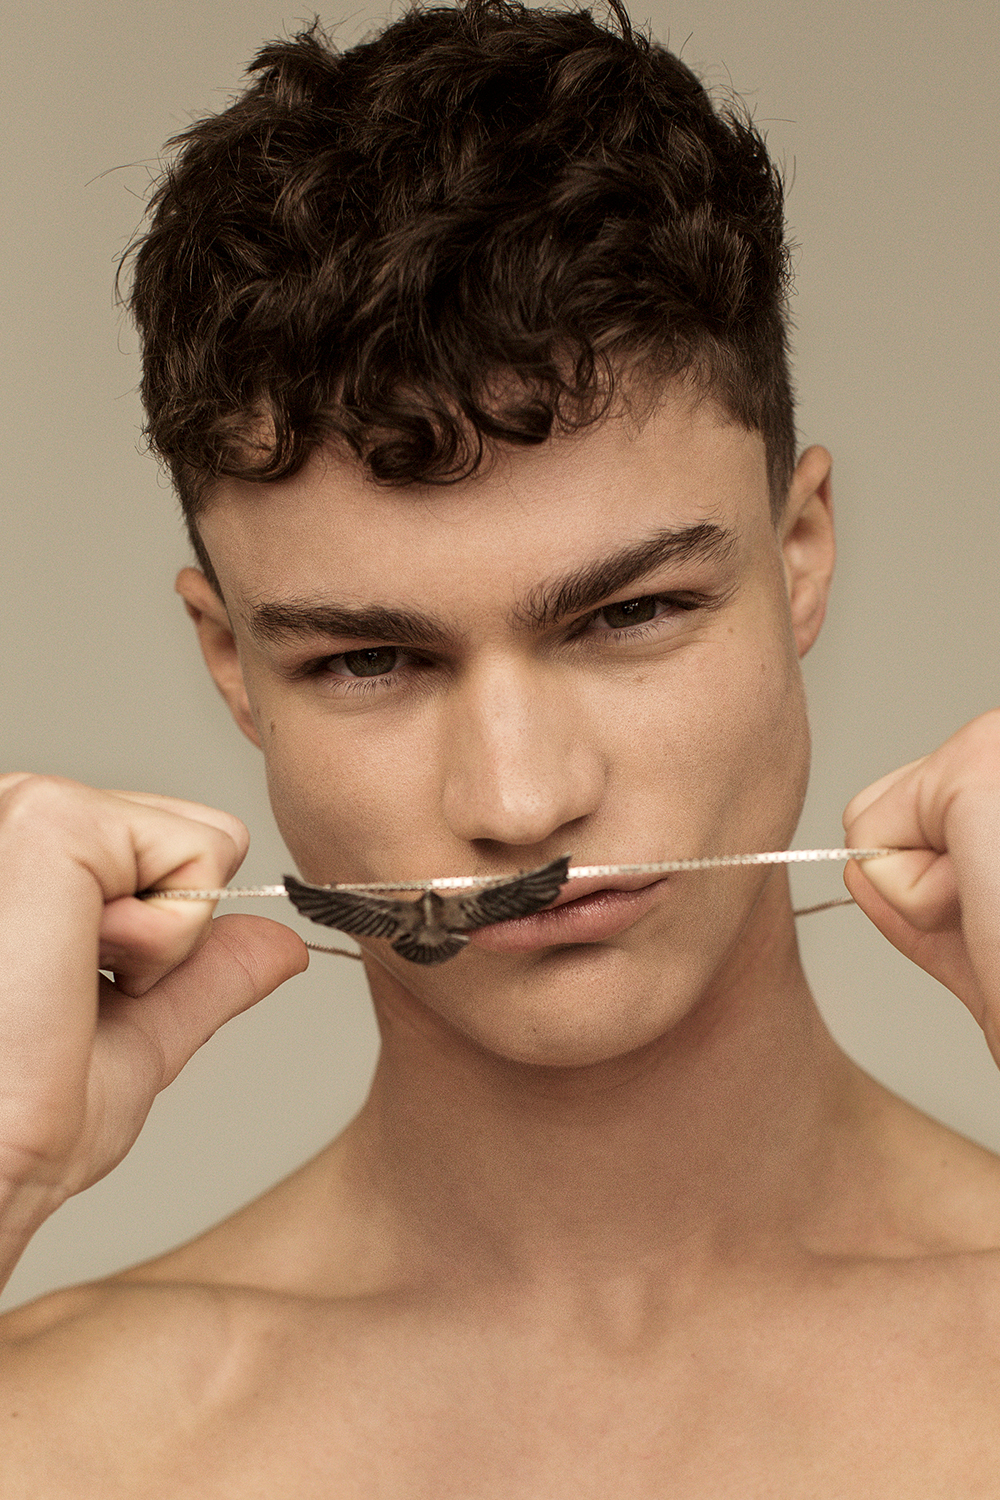
Label: Colored